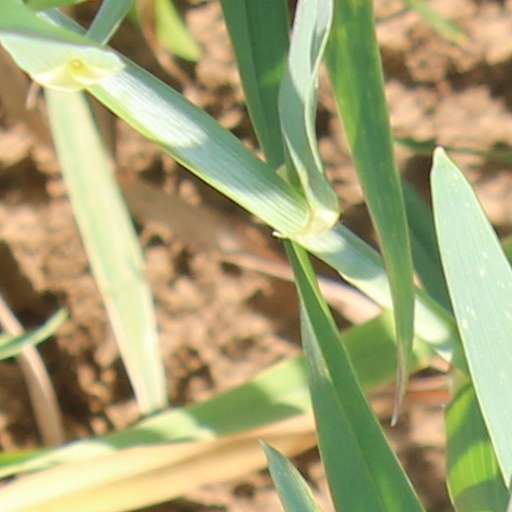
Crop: wheat